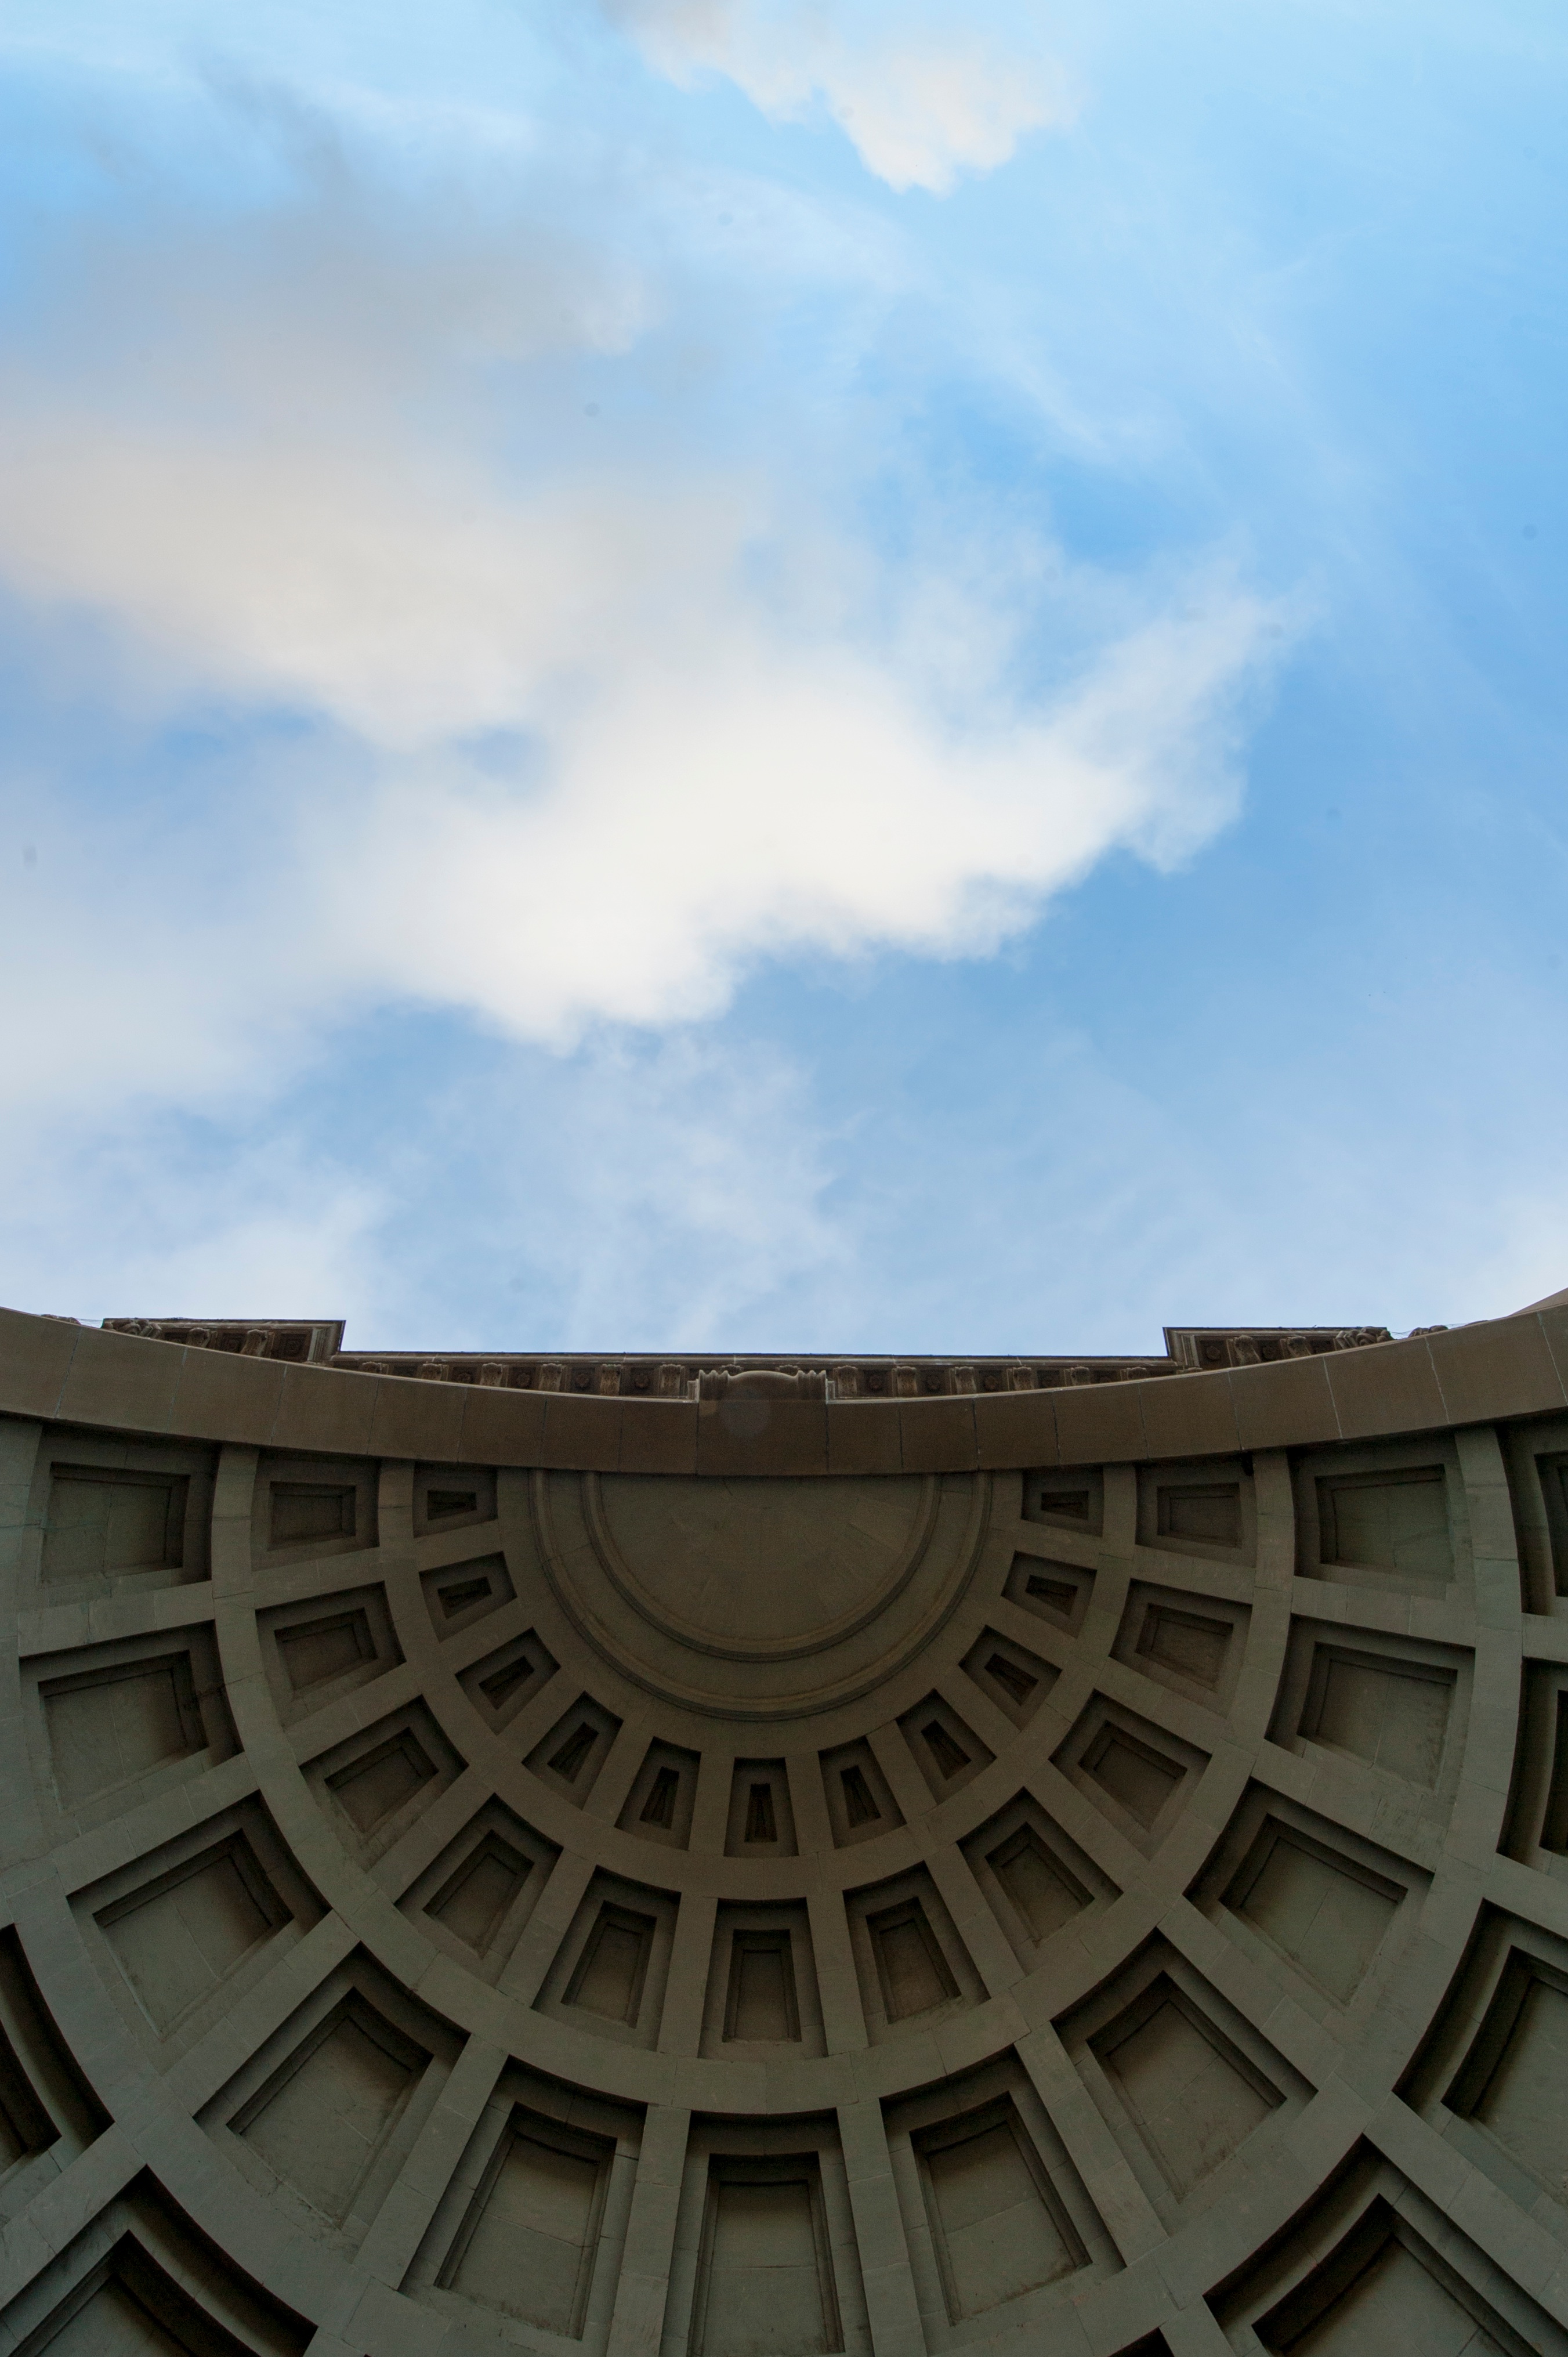
architecture, structure, sky, roof, facade